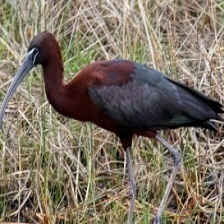
Species: GLOSSY IBIS
Scientific name: PLEGADIS FALCINELLUS